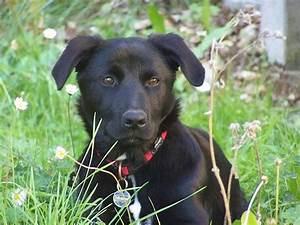
Label: cane